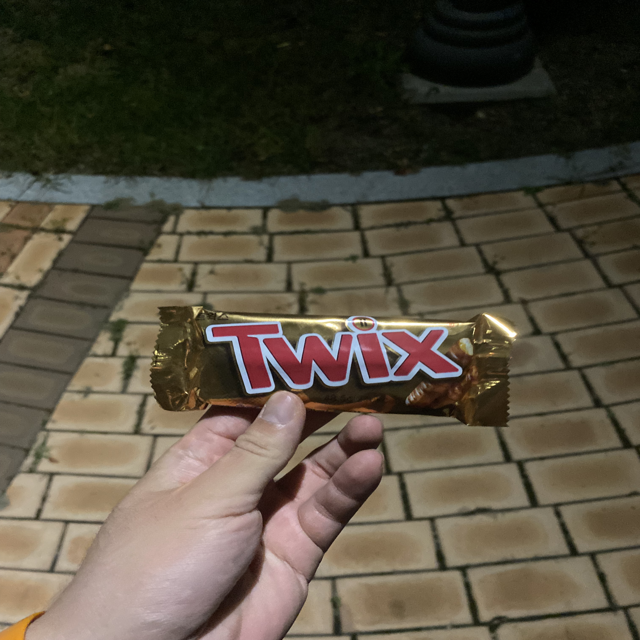
Label: plastics